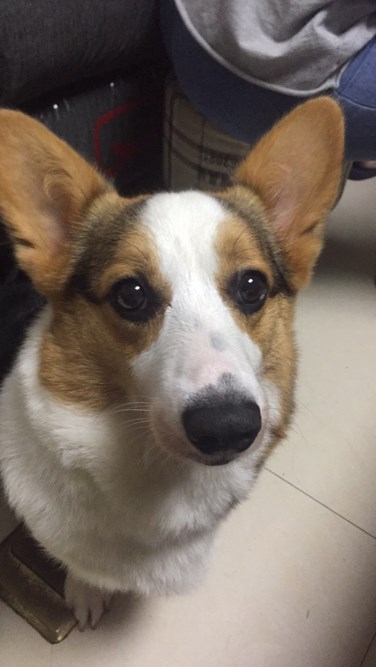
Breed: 2909-n000116-Cardigan